Grey wren-warbler

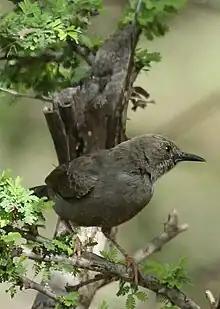
Grey Wren-Warbler at Lake Bogoria - Kenya

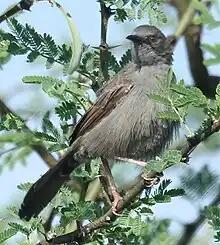
Grey Wren-Warbler (ventral view) at Lake Bogoria - Kenya

The grey wren-warbler is a shy bird found in dense bush and undergrowth. It is normally found singly or in pairs and is a dark brownish-grey with inconspicuous barred markings. The tail is black and the eye red. It is more likely to be heard than seen though there may be an occasional glimpse of its tail which wags up and down as it forages. Its sharp call is rather like two stones striking each other.